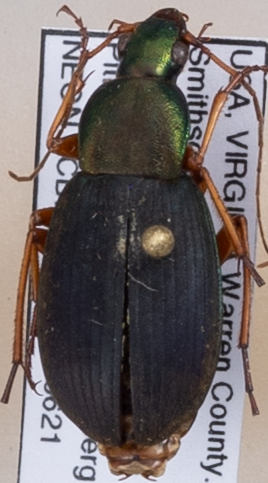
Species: Chlaenius aestivus
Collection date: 2018-06-21
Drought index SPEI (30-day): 1.85
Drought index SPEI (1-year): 0.776
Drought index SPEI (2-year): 0.944